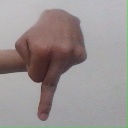
अक्षर: प